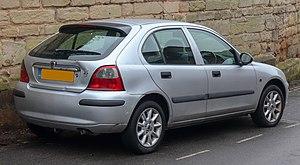
La Rover 25 est une automobile de classe polyvalente fabriquée par l'ancien constructeur anglais MG Rover de 1999 à 2005. Elle était destinée à remplacer la Rover 200 des années 1980 et 1990. La 25 était produite dans l'usine de Longbridge, près du siège social de MG Rover.